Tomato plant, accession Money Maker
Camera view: horizontal (90 deg, fisheye); turntable rotation: 90 degrees
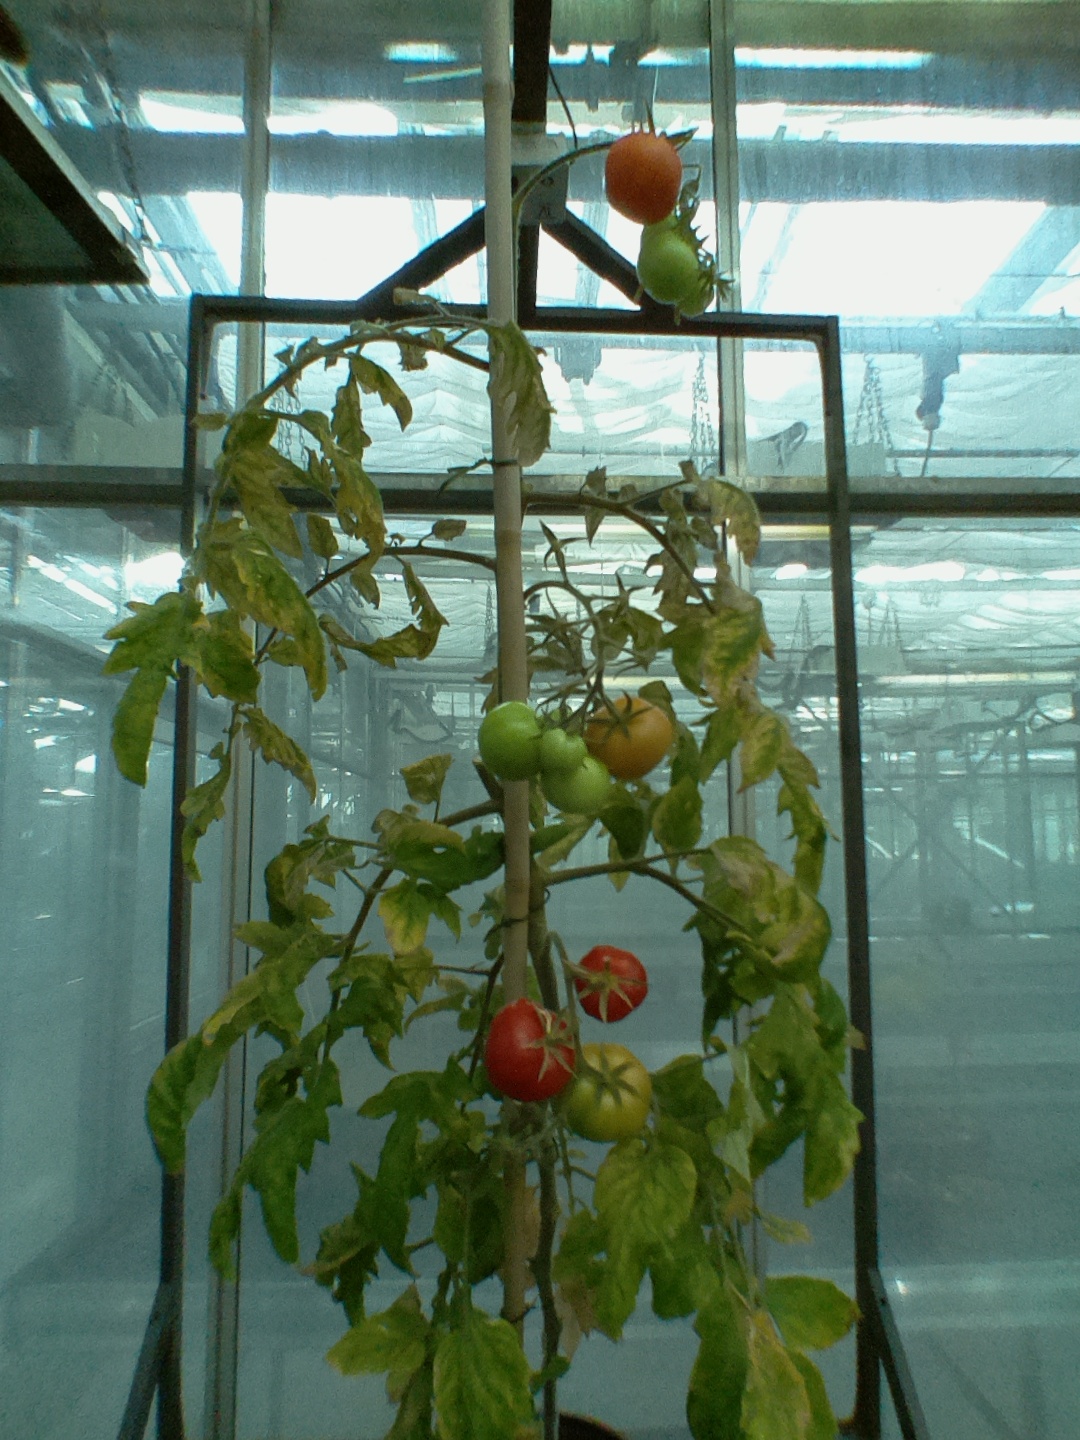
BBCH growth stage 84: 40%-50% of fruits show typical fully ripe color